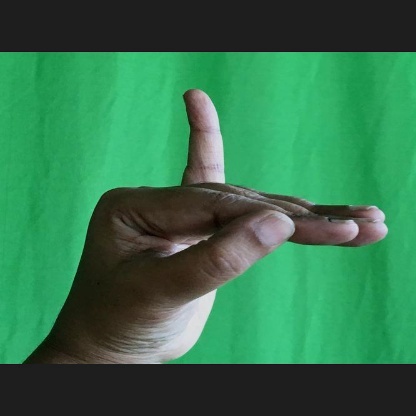
Mudra: Hamsapaksha